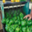
Label: sweet_pepper